Joe Mantiply

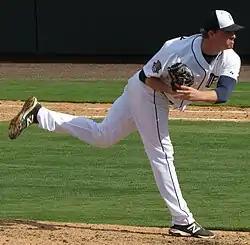
Mantiply with the Detroit Tigers in 2015

Joseph Newman Mantiply (born March 1, 1991) is an American professional baseball pitcher in the Toronto Blue Jays organization. He has previously played in Major League Baseball (MLB) for the Detroit Tigers, New York Yankees, and Arizona Diamondbacks. Mantiply was selected by the Tigers in the 27th round of the 2013 MLB draft. He was an All-Star in 2022.